Insane Clown Poppy

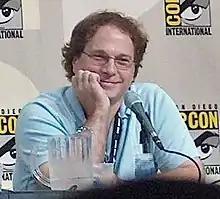
Don Payne (pictured) and John Frink originally wrote the episode for season 11.

The episode was written by John Frink and Don Payne and features guest stars Jay Mohr as Christopher Walken, Stephen King as himself, Amy Tan as herself, John Updike as himself and Joe Mantegna as recurring character Fat Tony. Drew Barrymore also guest-starred as Krusty the Clown's daughter in the episode. The episode went into a cycle where it was written in season 11 and produced for season 12.